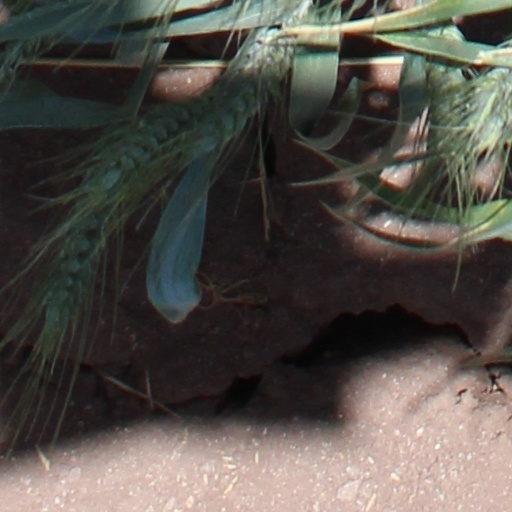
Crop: wheat